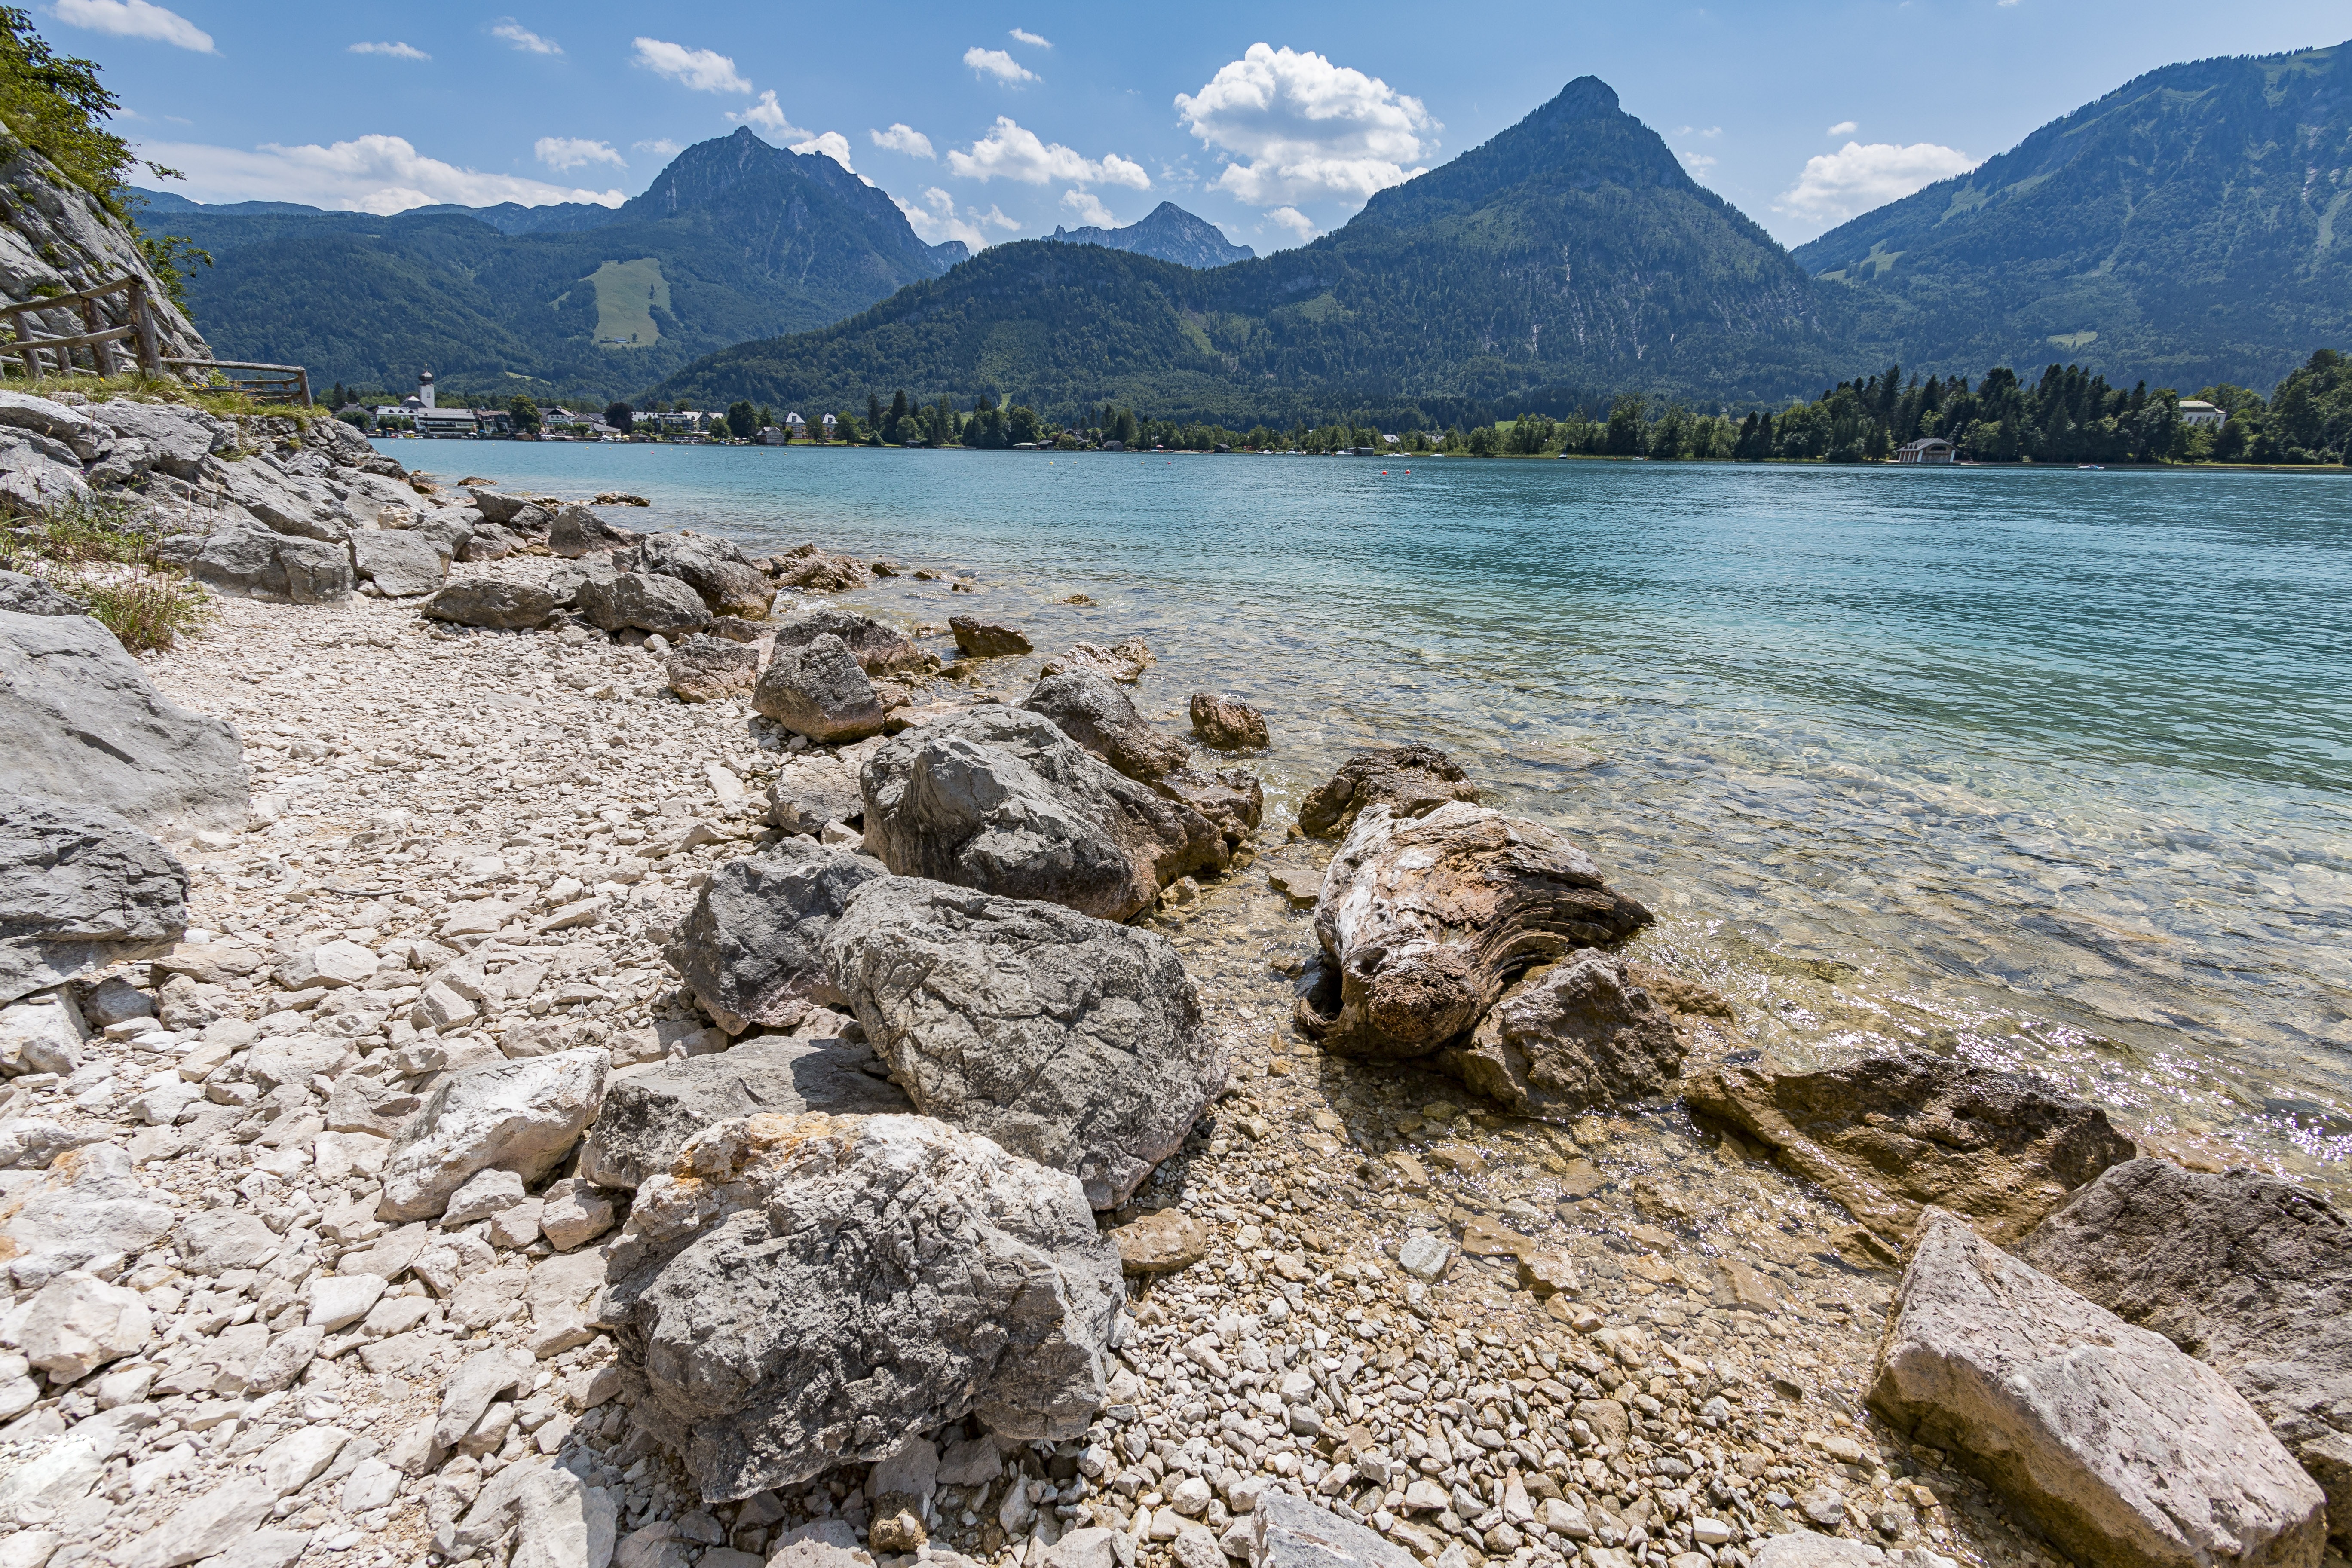
landscape, sea, coast, rock, wilderness, walking, mountain, shore, lake, view, mountain range, panorama, bay, austria, geology, loch, wadi, salzburger land, lake wolfgang, st wolfgang, geographical feature, mountainous landforms